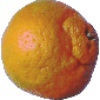
Label: mandarine